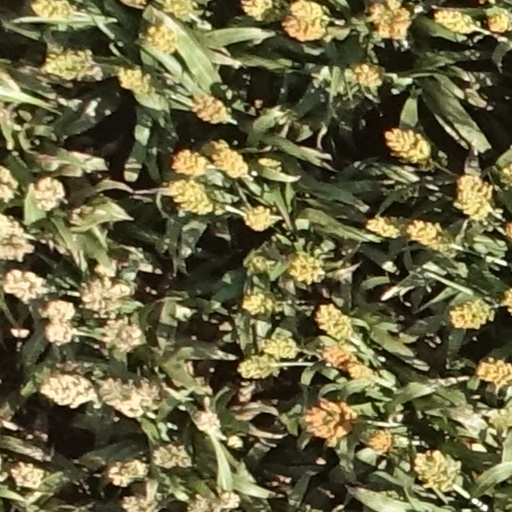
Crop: sorghum